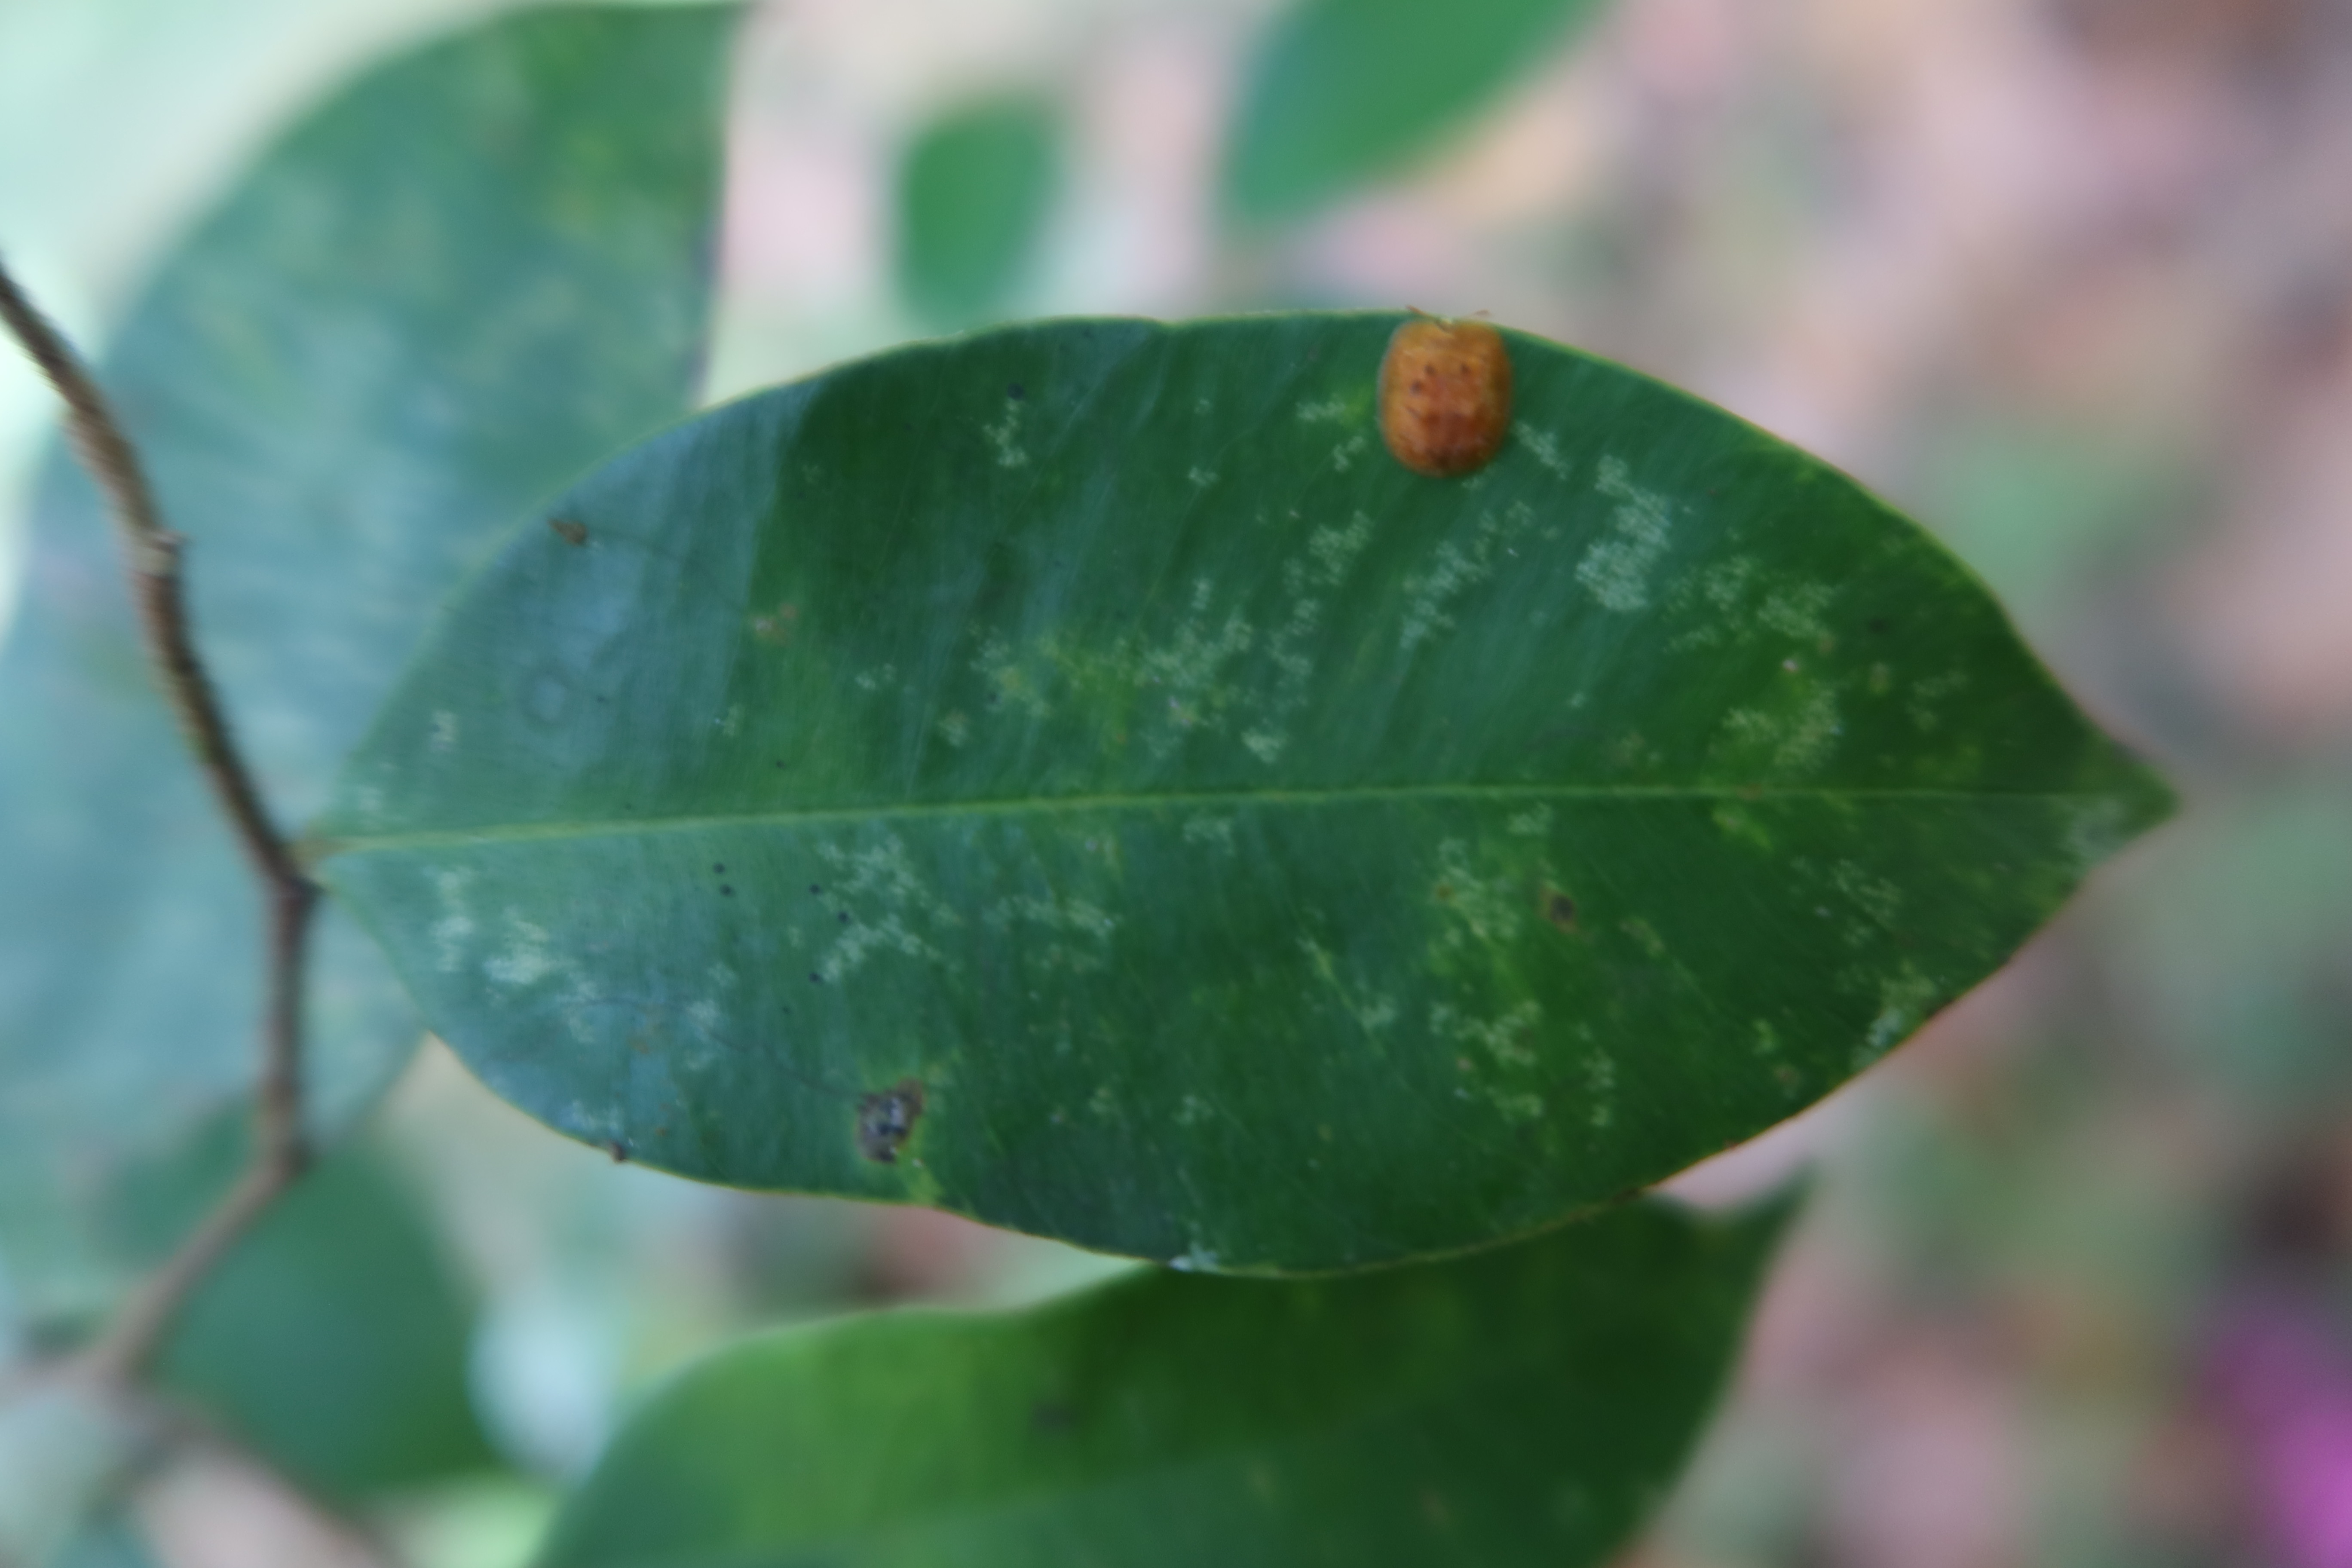
Label: Flea Beetles